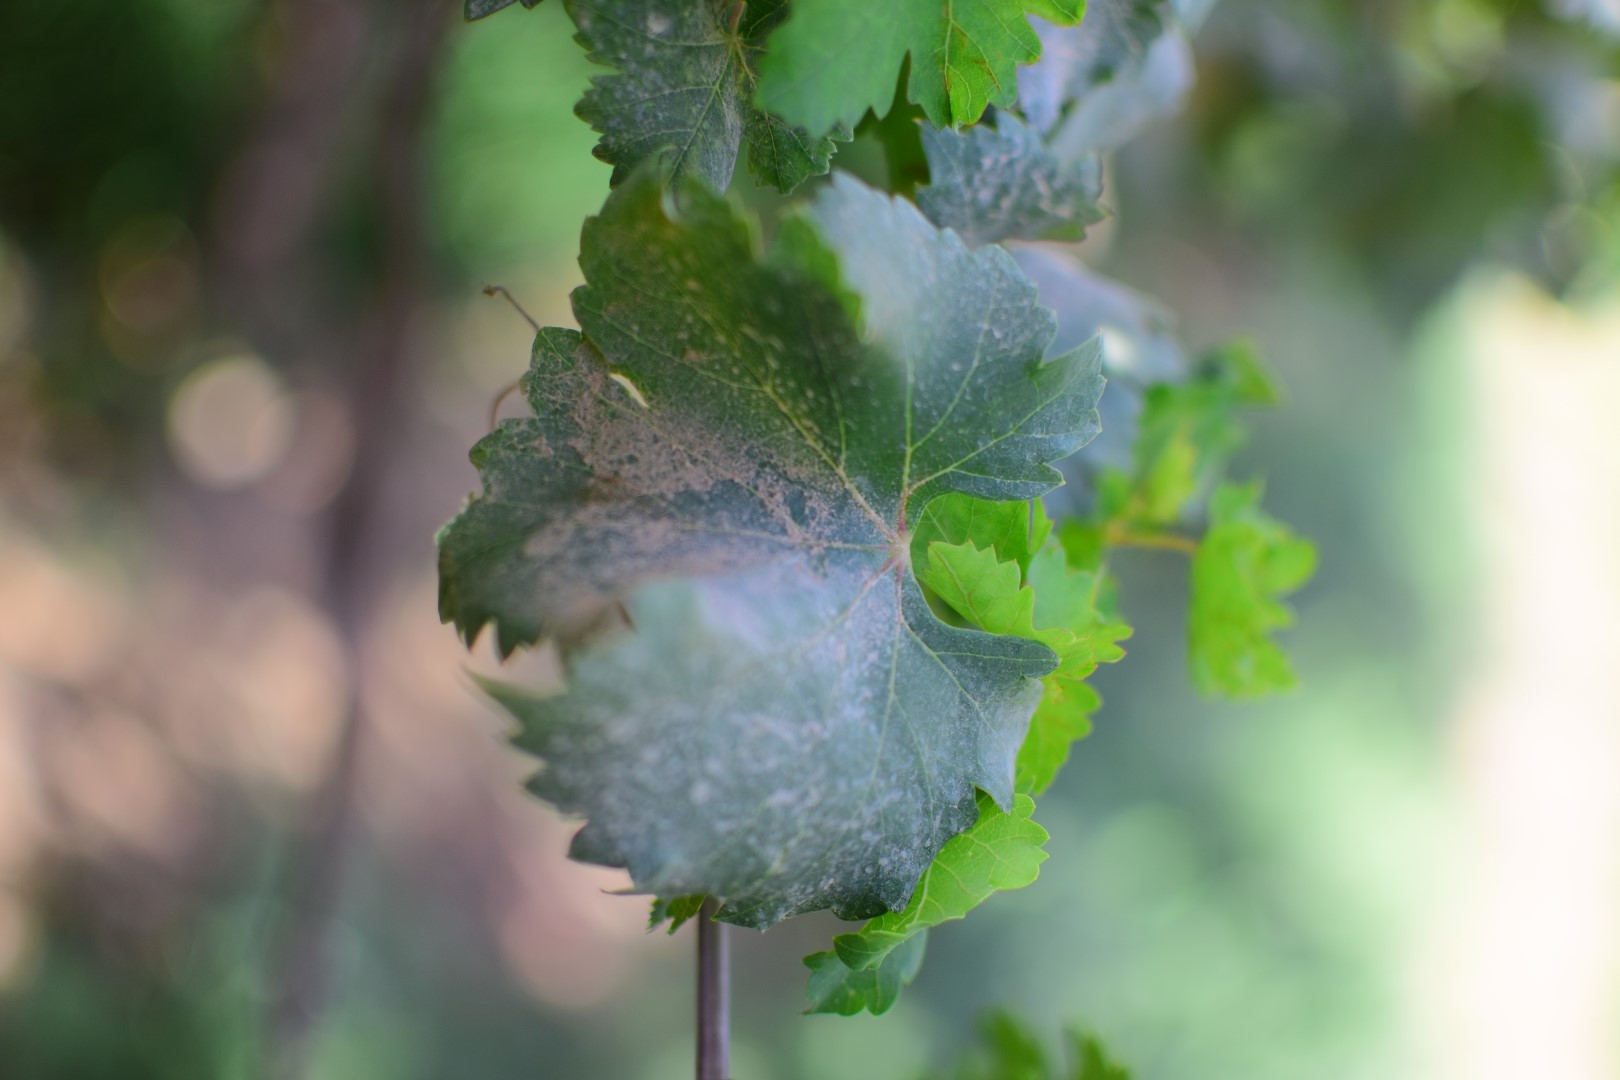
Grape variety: Shdah